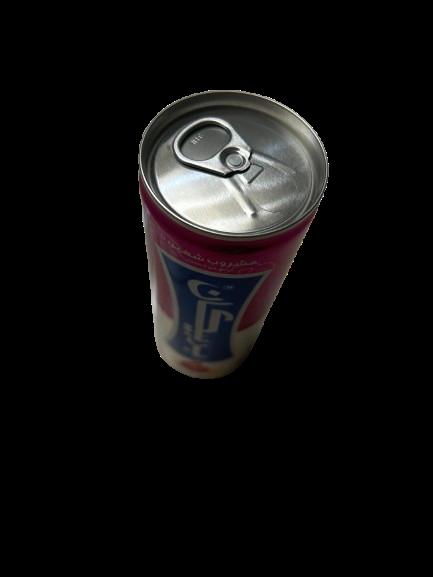
Waste category: metal